Housing starts

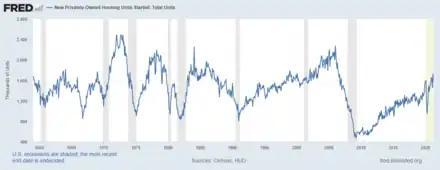
Housing starts in the United States, 1959–2021

Housing starts is an economic indicator that reflects the number of privately owned new houses (technically "housing units") on which construction has been started in a given period. These data are divided into three types: single-family houses, townhouses or small condos, and apartment buildings with five or more units.